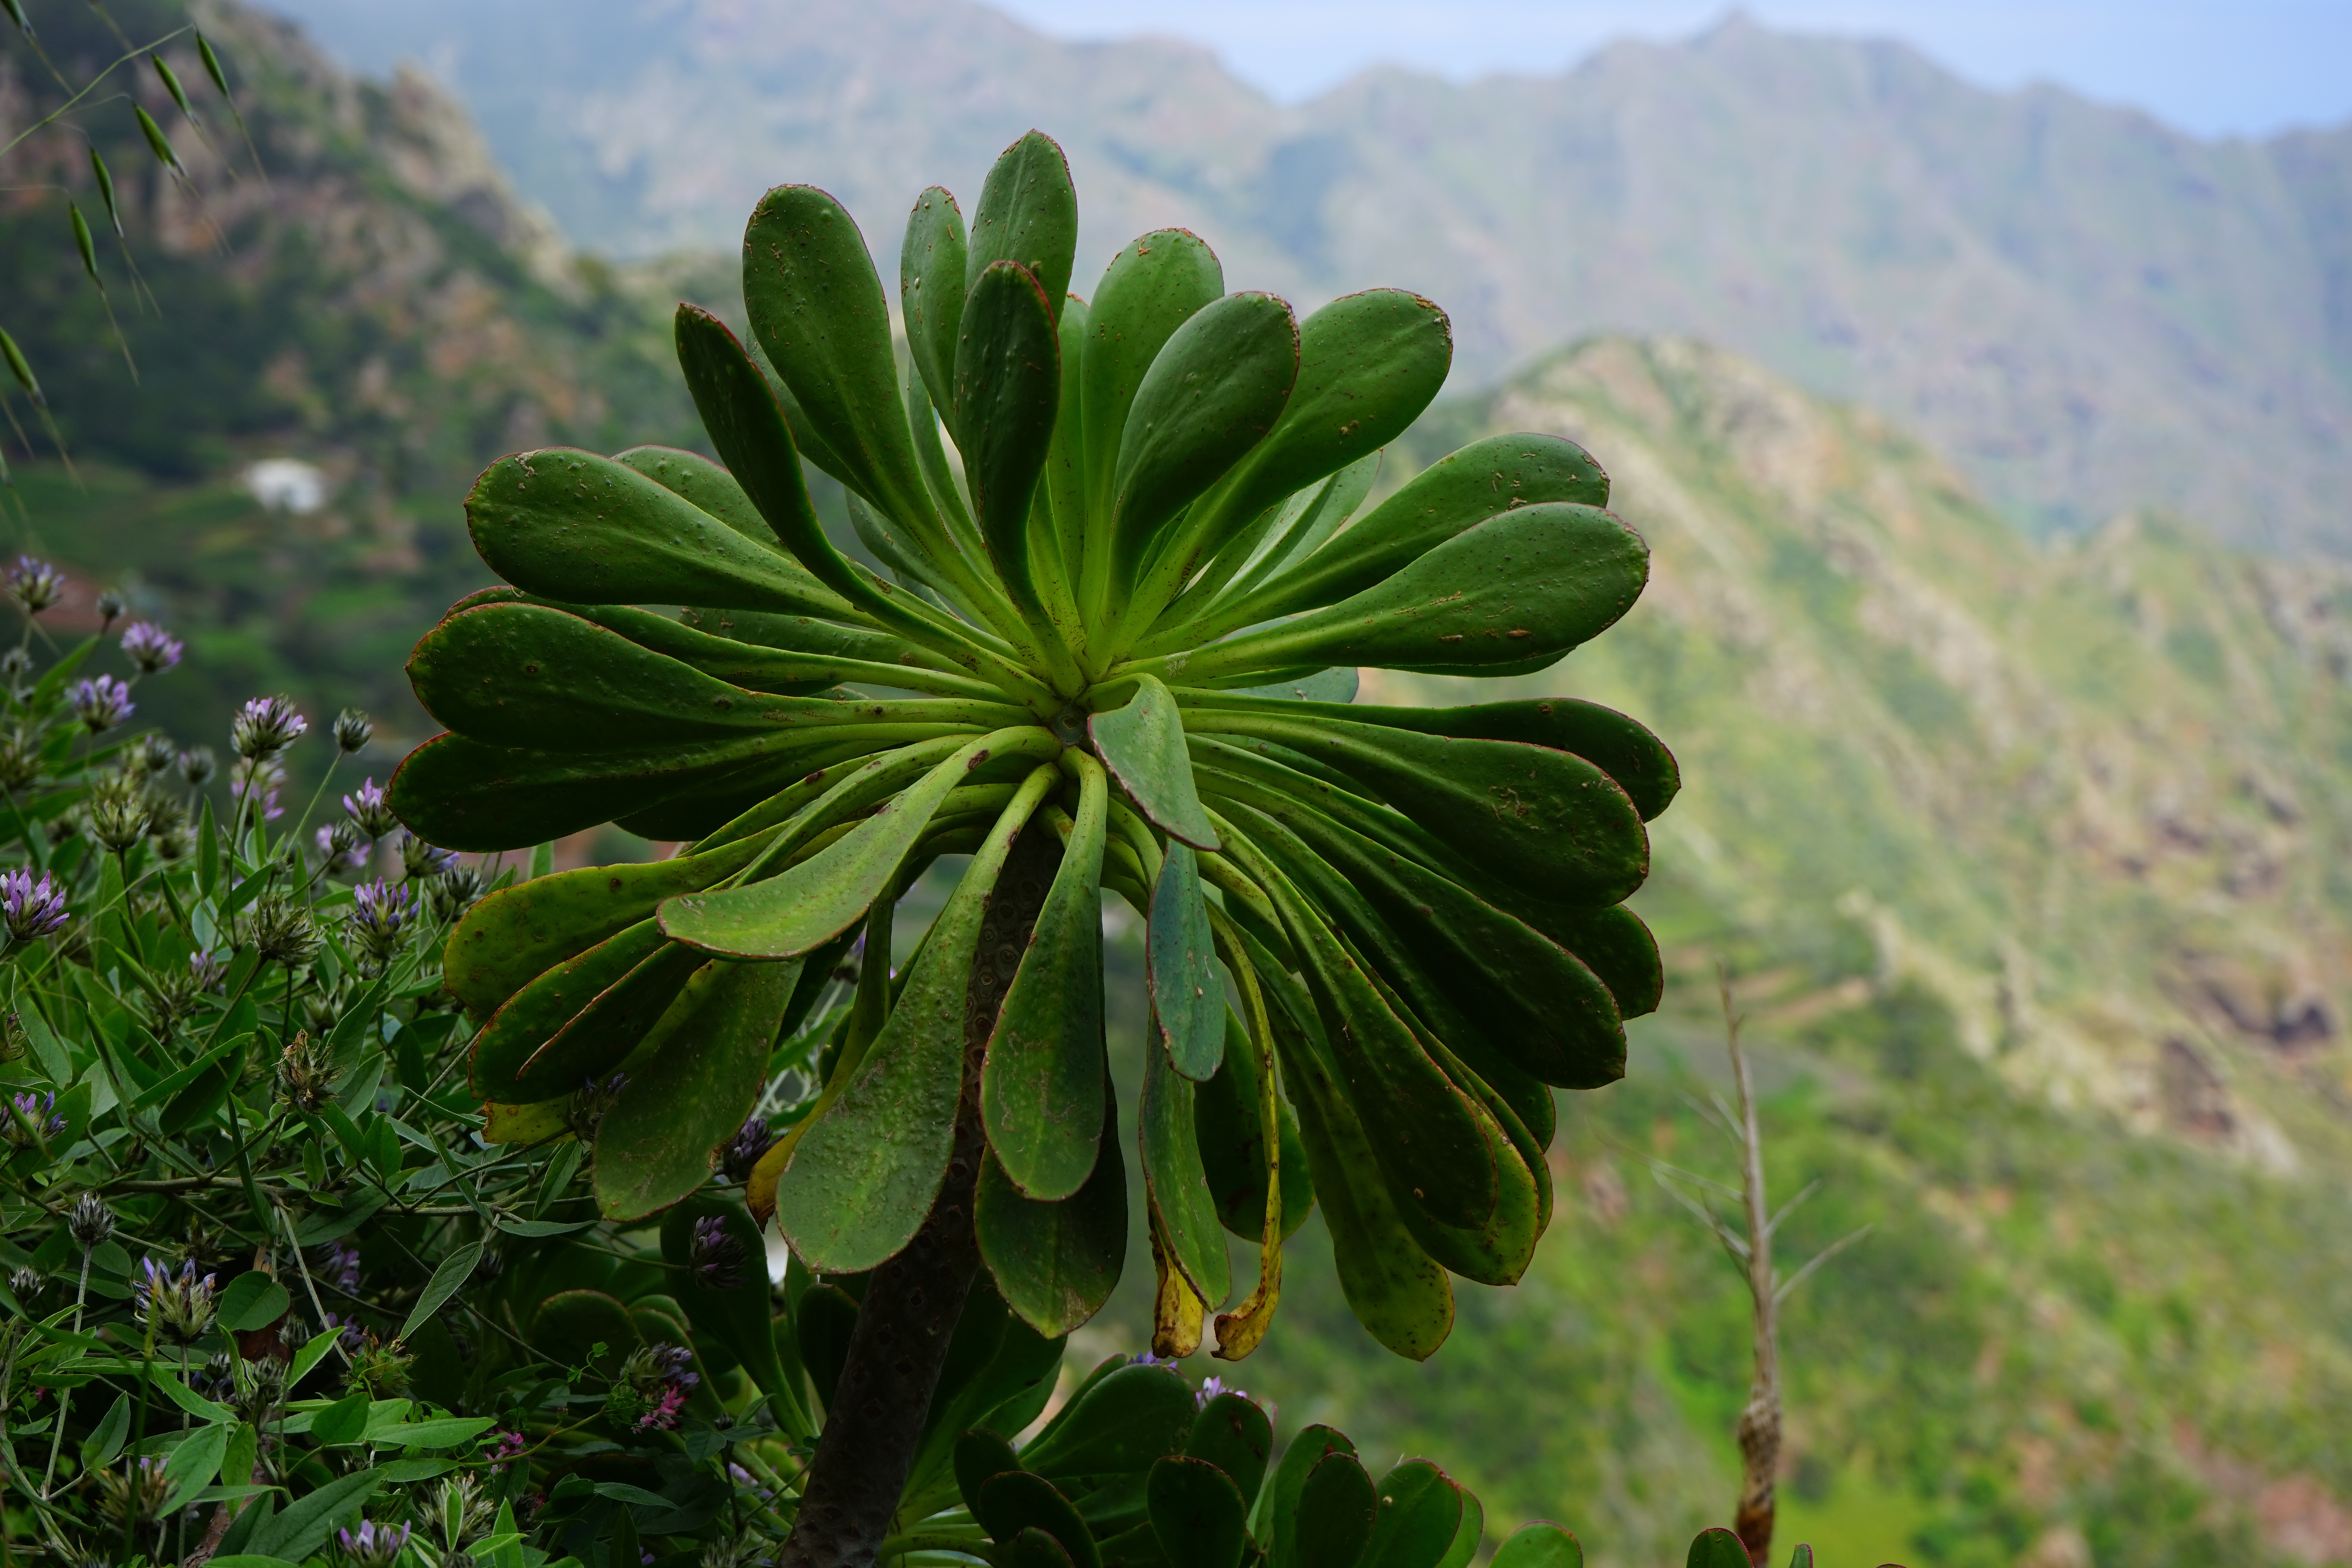
tree, nature, plant, leaf, flower, green, botany, flora, wildflower, vegetation, shrub, aeonium, ecosystem, crassulaceae, flowering plant, thick sheet greenhouse, woody plant, land plant, fettpflanze, rosette tree